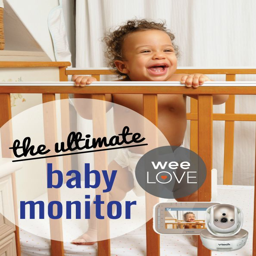
person , scan and zoom to check on baby without awaking them in the middle of the night or nap time .